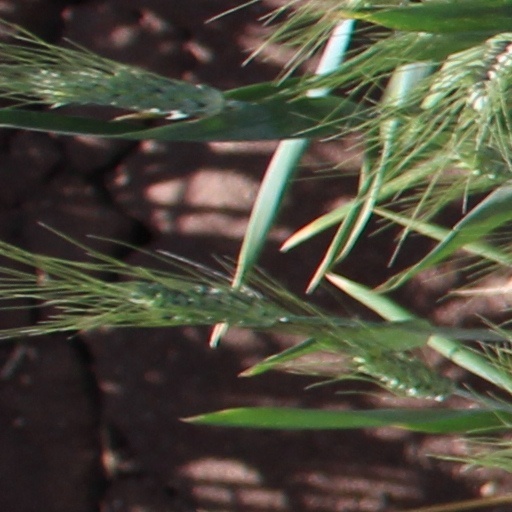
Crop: wheat